Amersfoort

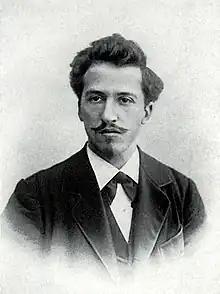
Piet Mondriaan, 1899

All three serve direct trains to Utrecht Centraal and Zwolle. Amersfoort Centraal and Amersfoort Schothorst also have direct service to Den Haag Centraal, Amsterdam Centraal, and Amsterdam Zuid. Amersfoort Centraal further serves direct trains to Enschede, Rotterdam Centraal, Schiphol Airport, Leeuwarden, Groningen, Ede–Wageningen and Berlin Hauptbahnhof.